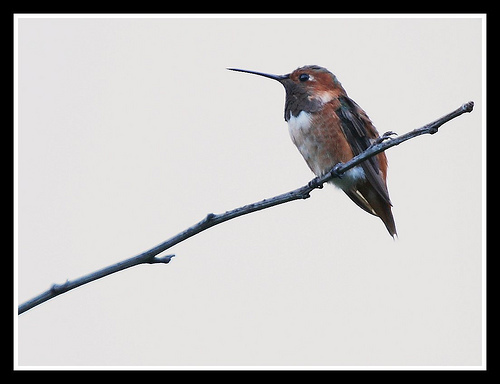
this little bird has black primaries and brown secondaries, a white belly and a dark brown throat that lead to a very long and pointed black bill.
a small bird mainly brown with black wings and white underbelly with a very long narrow beakthe bird has a white abdomen and breast and a dark brown throat with some hints of black along its brown coverts.
this sharped pointed billed bird has a brown and white belly and breast.
small white red and black bird with very long slender black beakbrown and white spotted breast and belly, darker brown wings and head, very long and skinny bill, large head for it's body.
the bird is small with a long and pointed beak.
an orange and brown bird with a white chest and a ver long, narrow bill.
this particular bird has a belly that is white and tan
this bird has a very long and thin bill, with reddish brown facial markings.
Species: Rufous Hummingbird